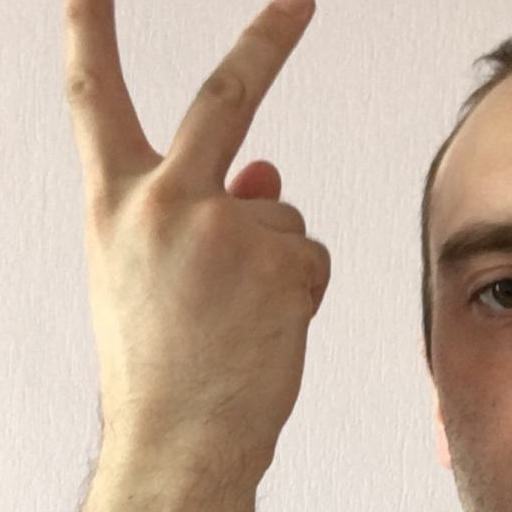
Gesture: peace_inverted